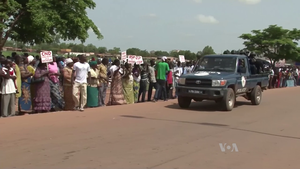
Un pick-up de la police burkinabé passe devant des manifestants opposés au coup d'état du régiment de sécurité présidentiel à Ouagadougou en 2015
Le coup d'État de 2015 au Burkina Faso a lieu du 16 septembre 2015 au 23 septembre 2015. Il avait pour objectif de mettre fin au gouvernement de transition mis en place après la chute de l'ancien président burkinabè Blaise Compaoré. Cet objectif a été soldé par un échec et un retour des organes de transition.